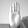
ASL letter: B